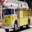
Label: truck